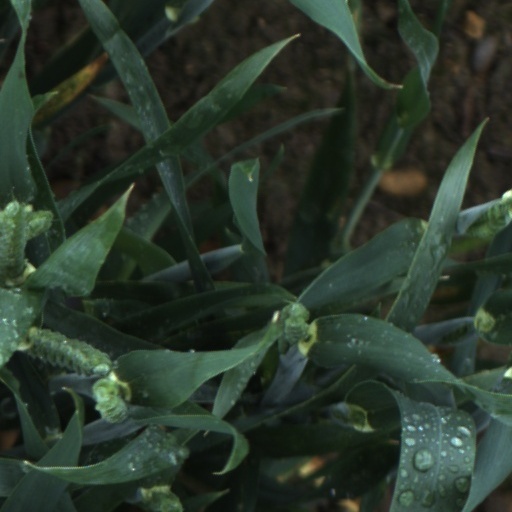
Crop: wheat